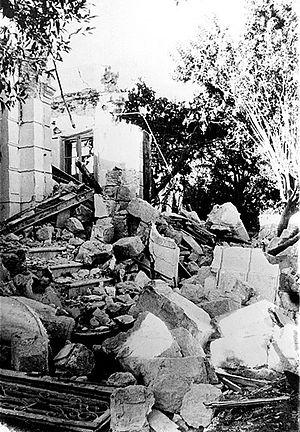
La Tunisie, en forme longue la République tunisienne, est un État d'Afrique du Nord bordé au nord et à l'est par la mer Méditerranée, à l'ouest par l'Algérie avec 965 kilomètres de frontière commune et au sud-sud-est par la Libye avec 459 kilomètres de frontière. Sa capitale Tunis est située dans le nord-est du pays, au fond du golfe du même nom. Plus de 30 % de la superficie du territoire est occupée par le désert du Sahara, le reste étant constitué de régions montagneuses et de plaines fertiles.
L'histoire de la Tunisie est celle d'une nation d'Afrique du Nord indépendante depuis 1956. Mais elle s'inscrit au-delà pour couvrir l'histoire du territoire tunisien depuis la période préhistorique du Capsien et la civilisation antique des Puniques, avant que le territoire ne passe sous la domination des Romains, des Vandales puis des Byzantins. Le VIIᵉ siècle marque un tournant décisif dans l'itinéraire d'une population qui s'islamise et s'arabise peu à peu sous le règne de diverses dynasties qui font face à la résistance des populations berbères.